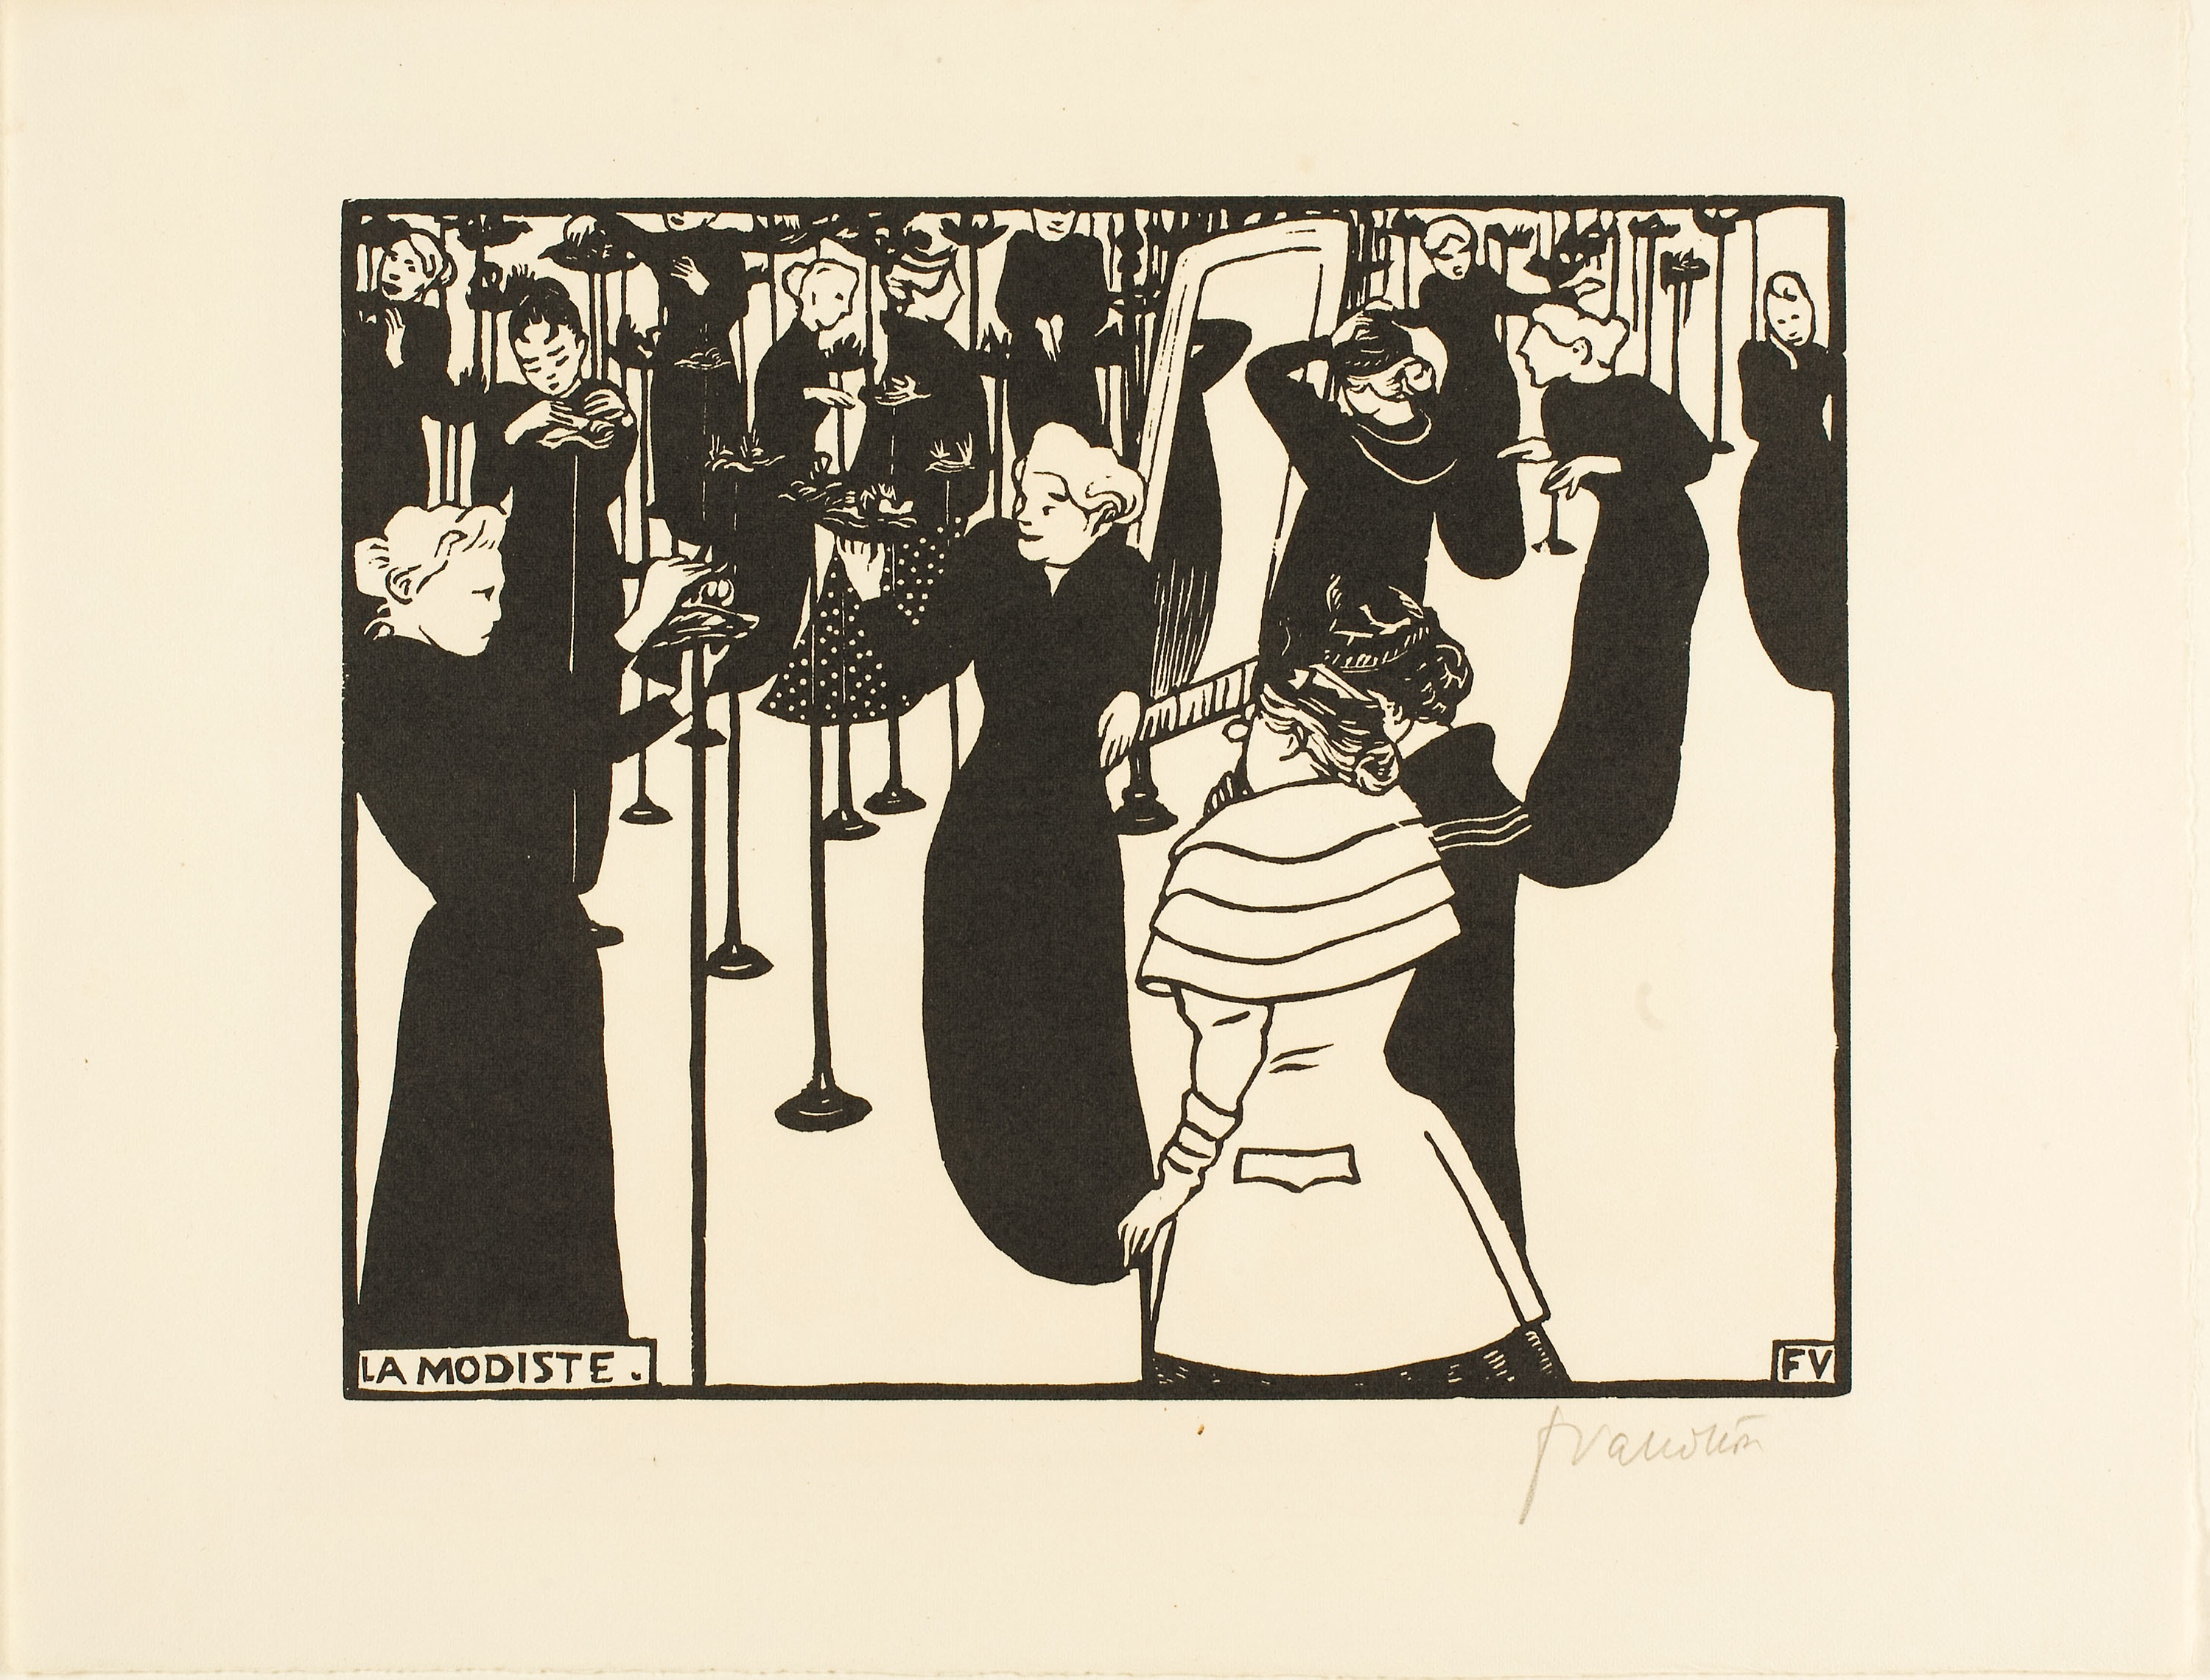
art, text, cartoon, font, illustration, modern art, design, poster, printmaking, graphic design, black and white, human behavior, visual arts, pattern